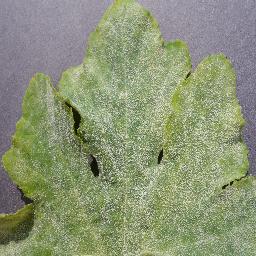
Label: Squash___Powdery_mildew